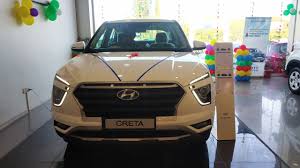
Label: noambulance